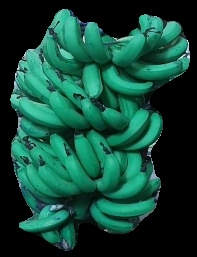
Variety: pachbale
Grade: grade3